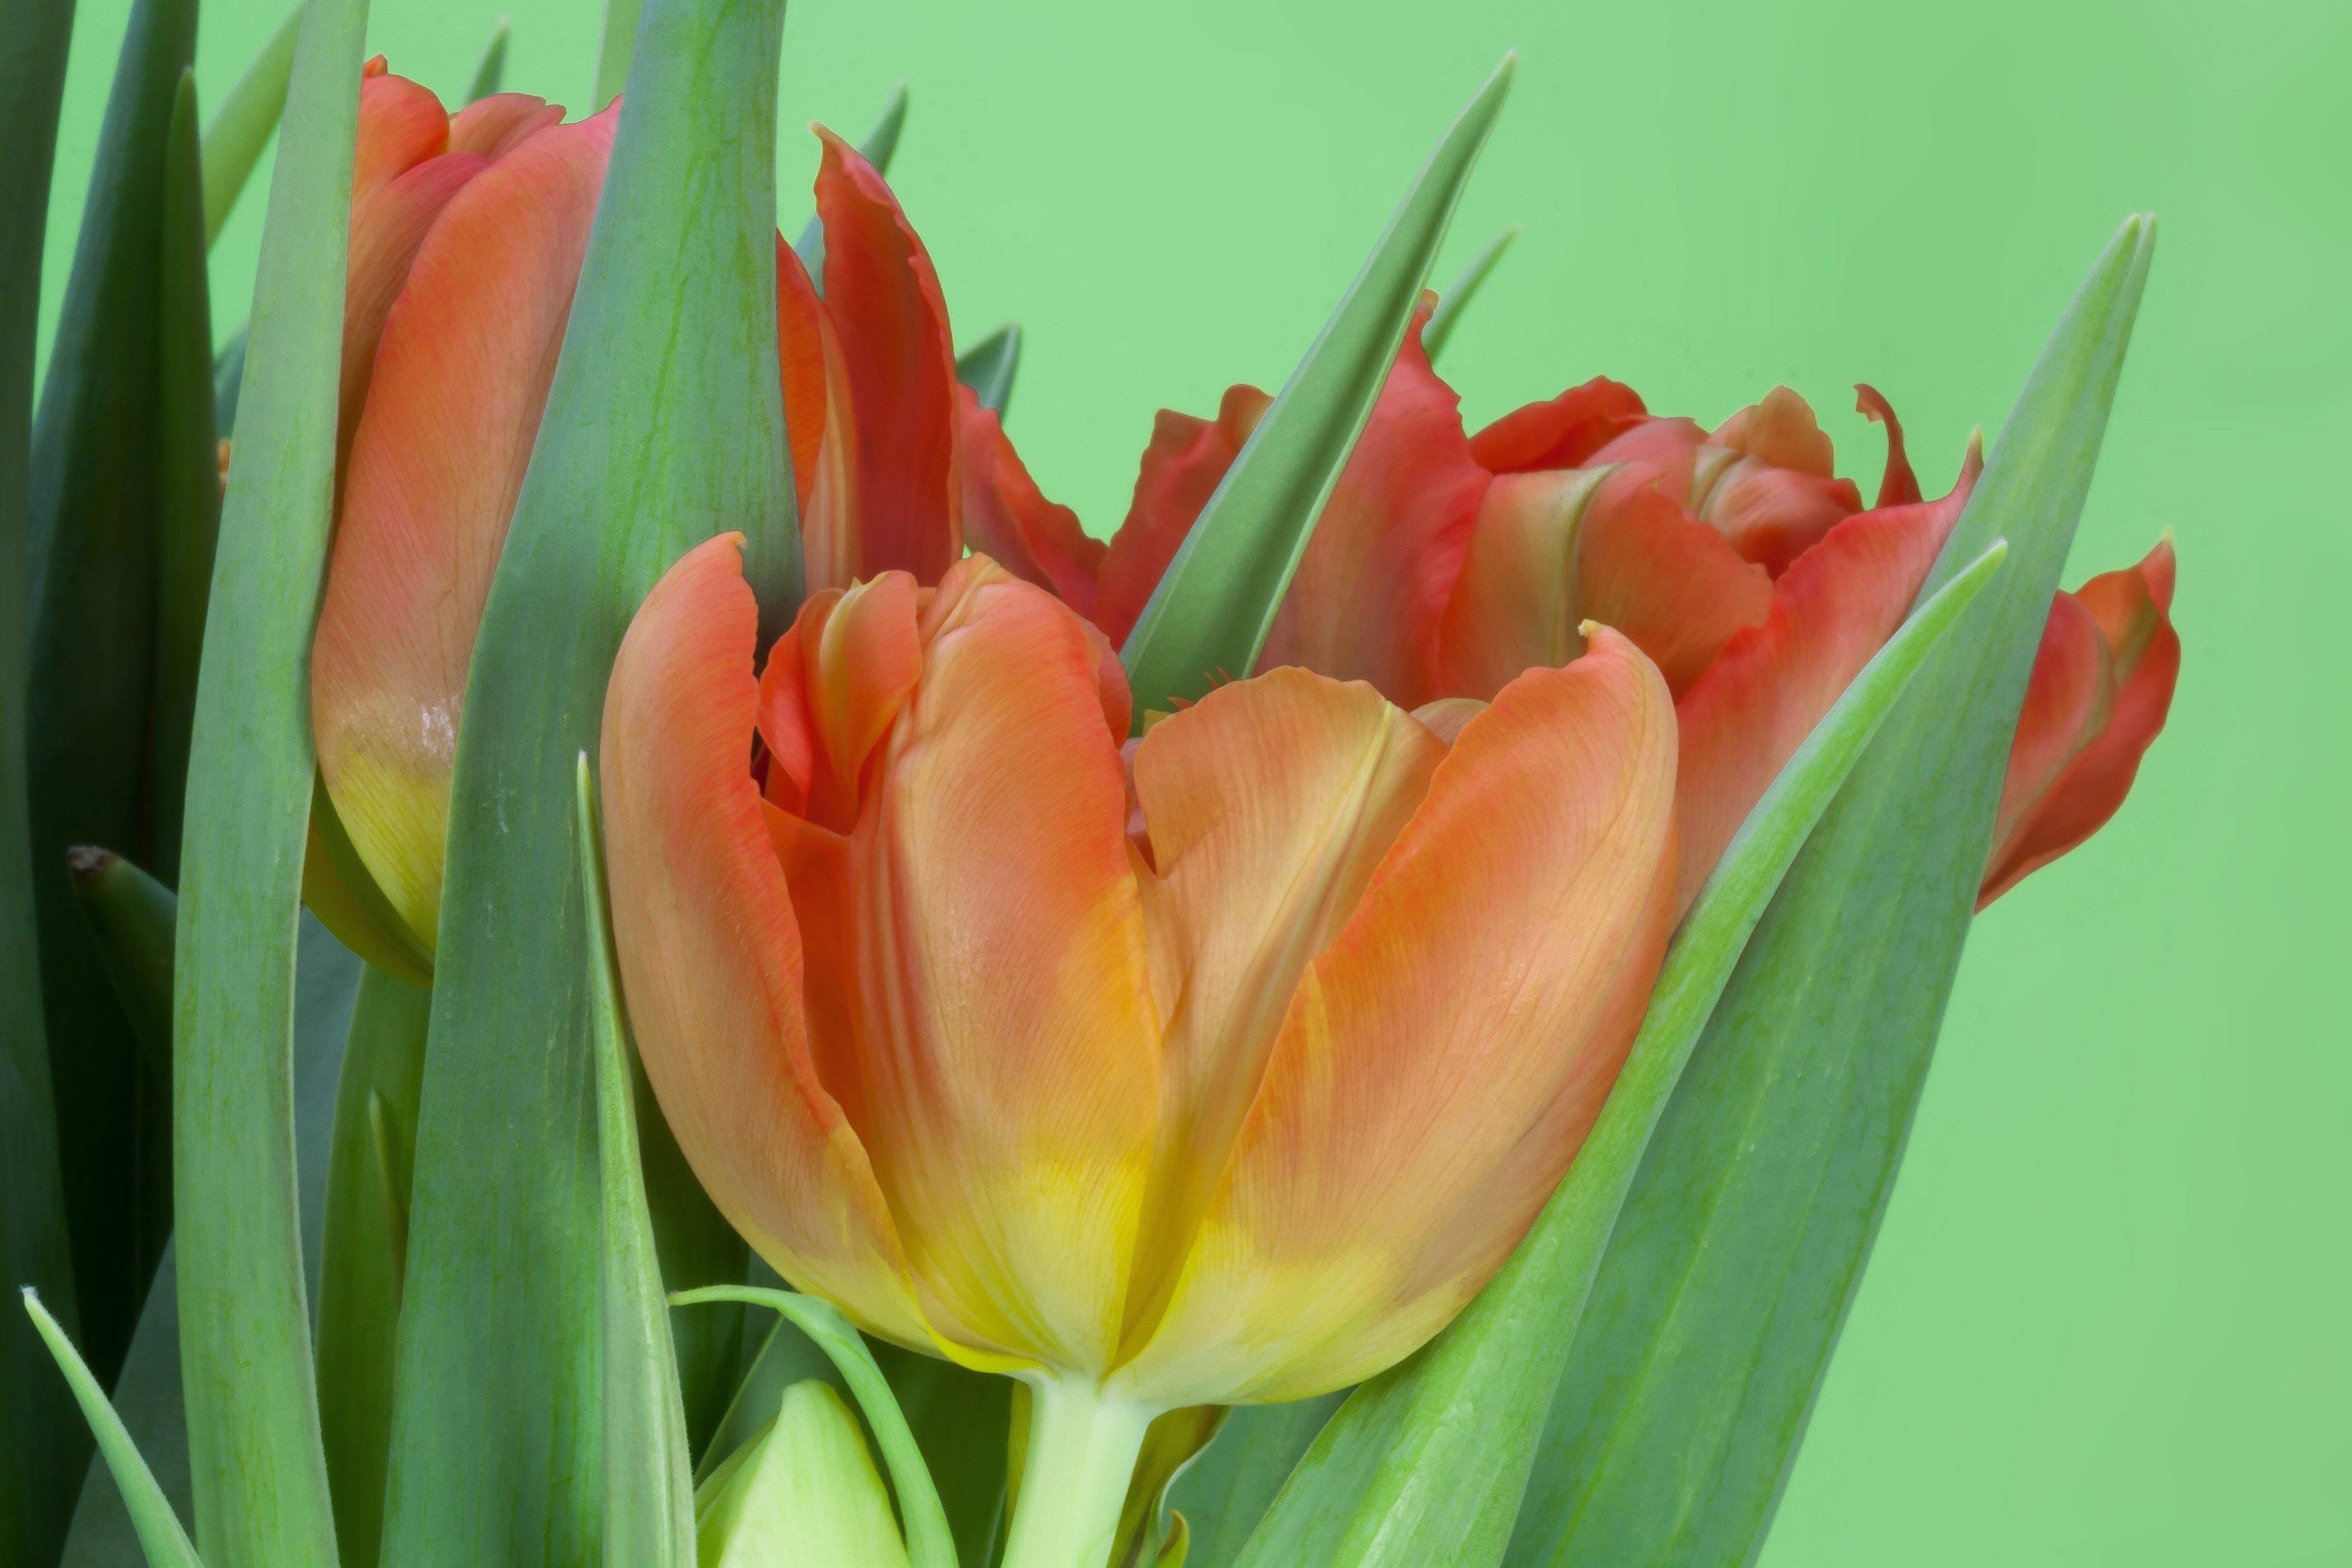
nature, blossom, plant, flower, petal, bloom, tulip, bouquet, orange, spring, green, red, macro, yellow, flora, flowers, tulips, lily, macro photography, spring awakening, fr hlingsanfang, flowering plant, schnittblume, lily family, flower bracts, plant stem, land plant